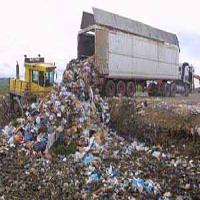
Weather: cloudy or overcast